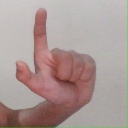
अक्षर: ल